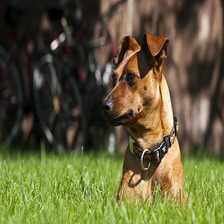
Species: dog
Breed: miniature pinscher